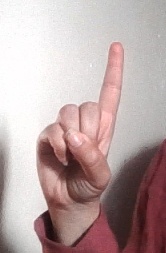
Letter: bb